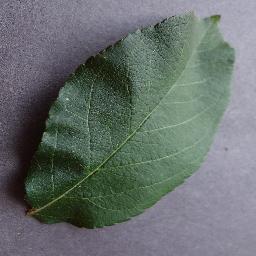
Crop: apple
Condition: healthy